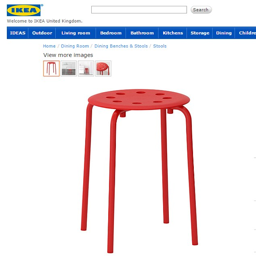
person bought the stool to help him shower as he suffers from a knee injury